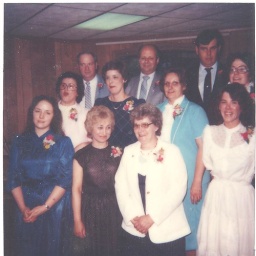
Jay Co. Hospital Employee Awards in 1984. Karen K. in white dress in front.